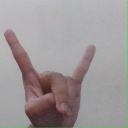
अक्षर: श